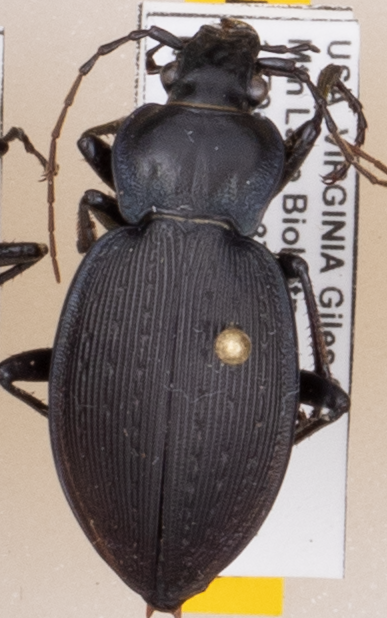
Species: Carabus goryi
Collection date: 2021-07-27
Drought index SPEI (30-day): -2.09
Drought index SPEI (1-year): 0.272
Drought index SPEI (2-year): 0.9